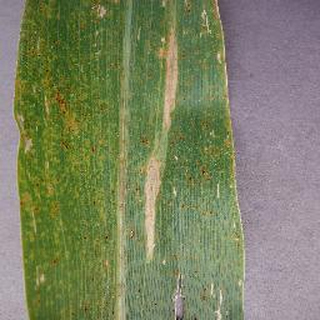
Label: corn_northern_leaf_blight